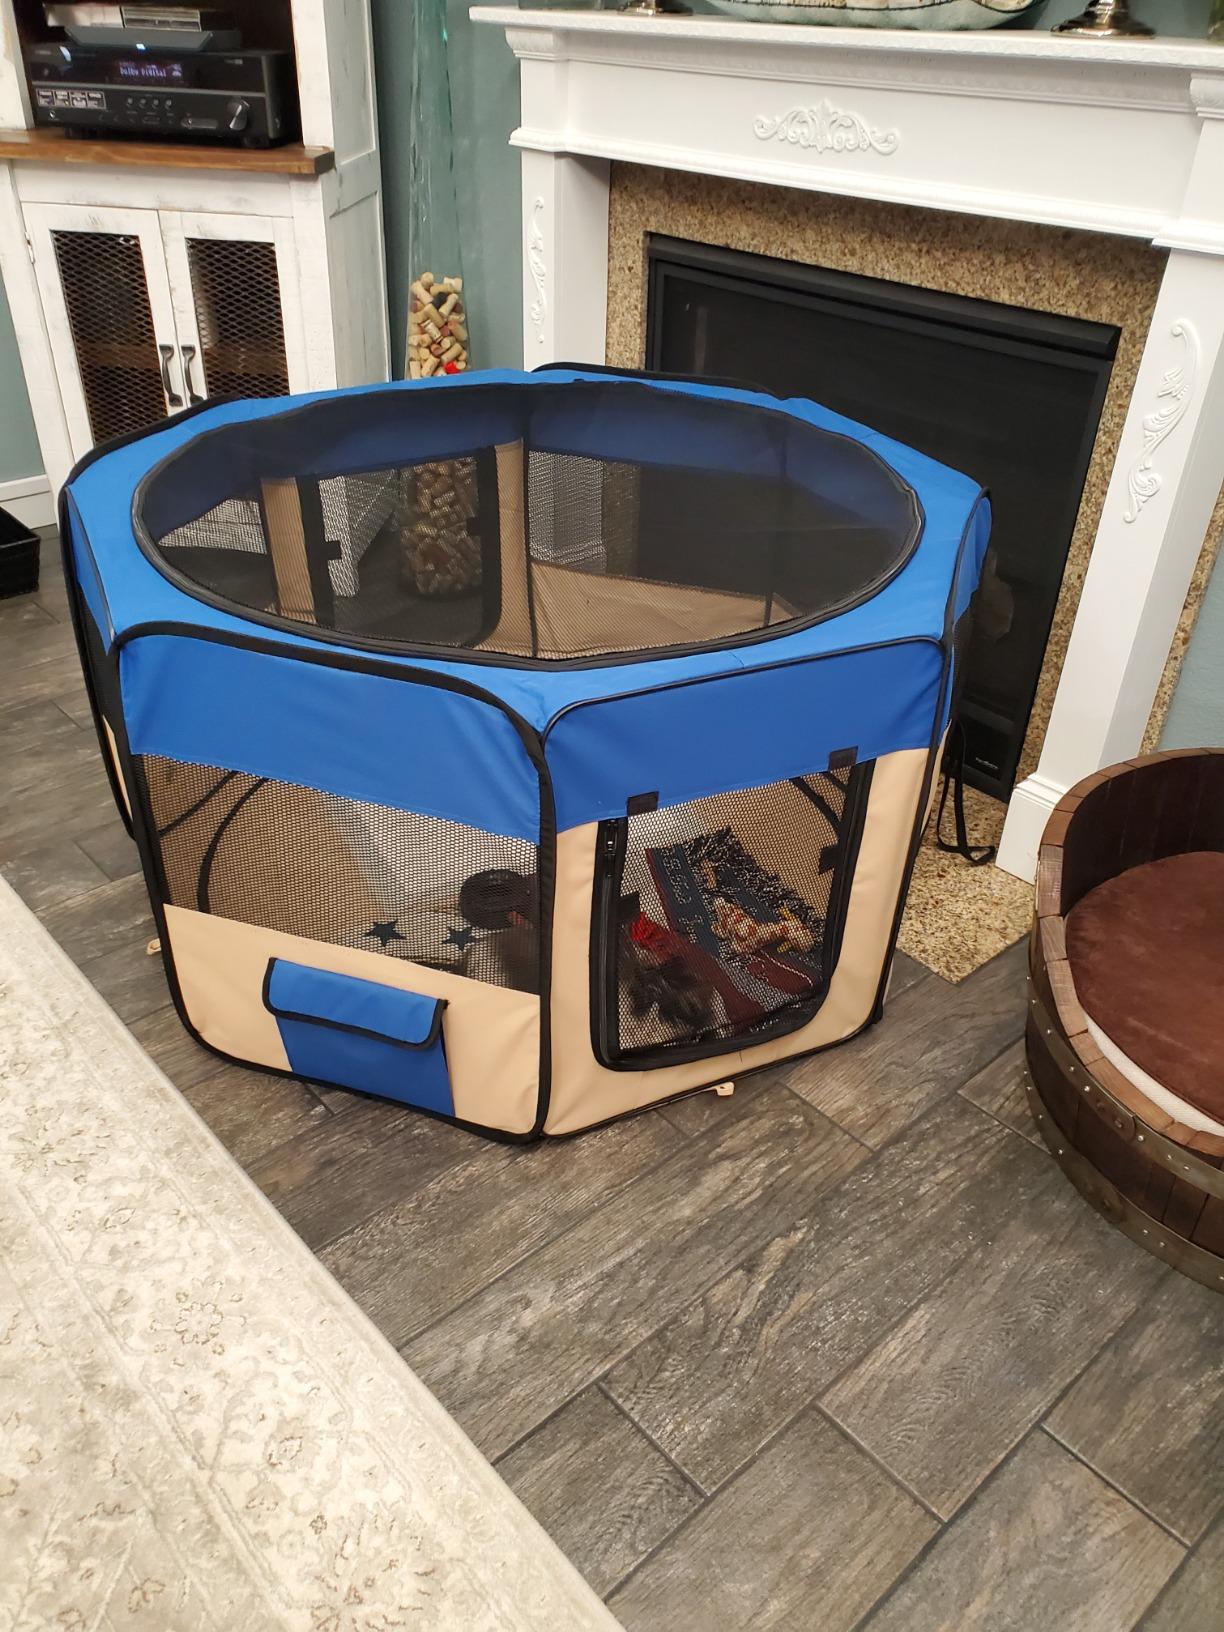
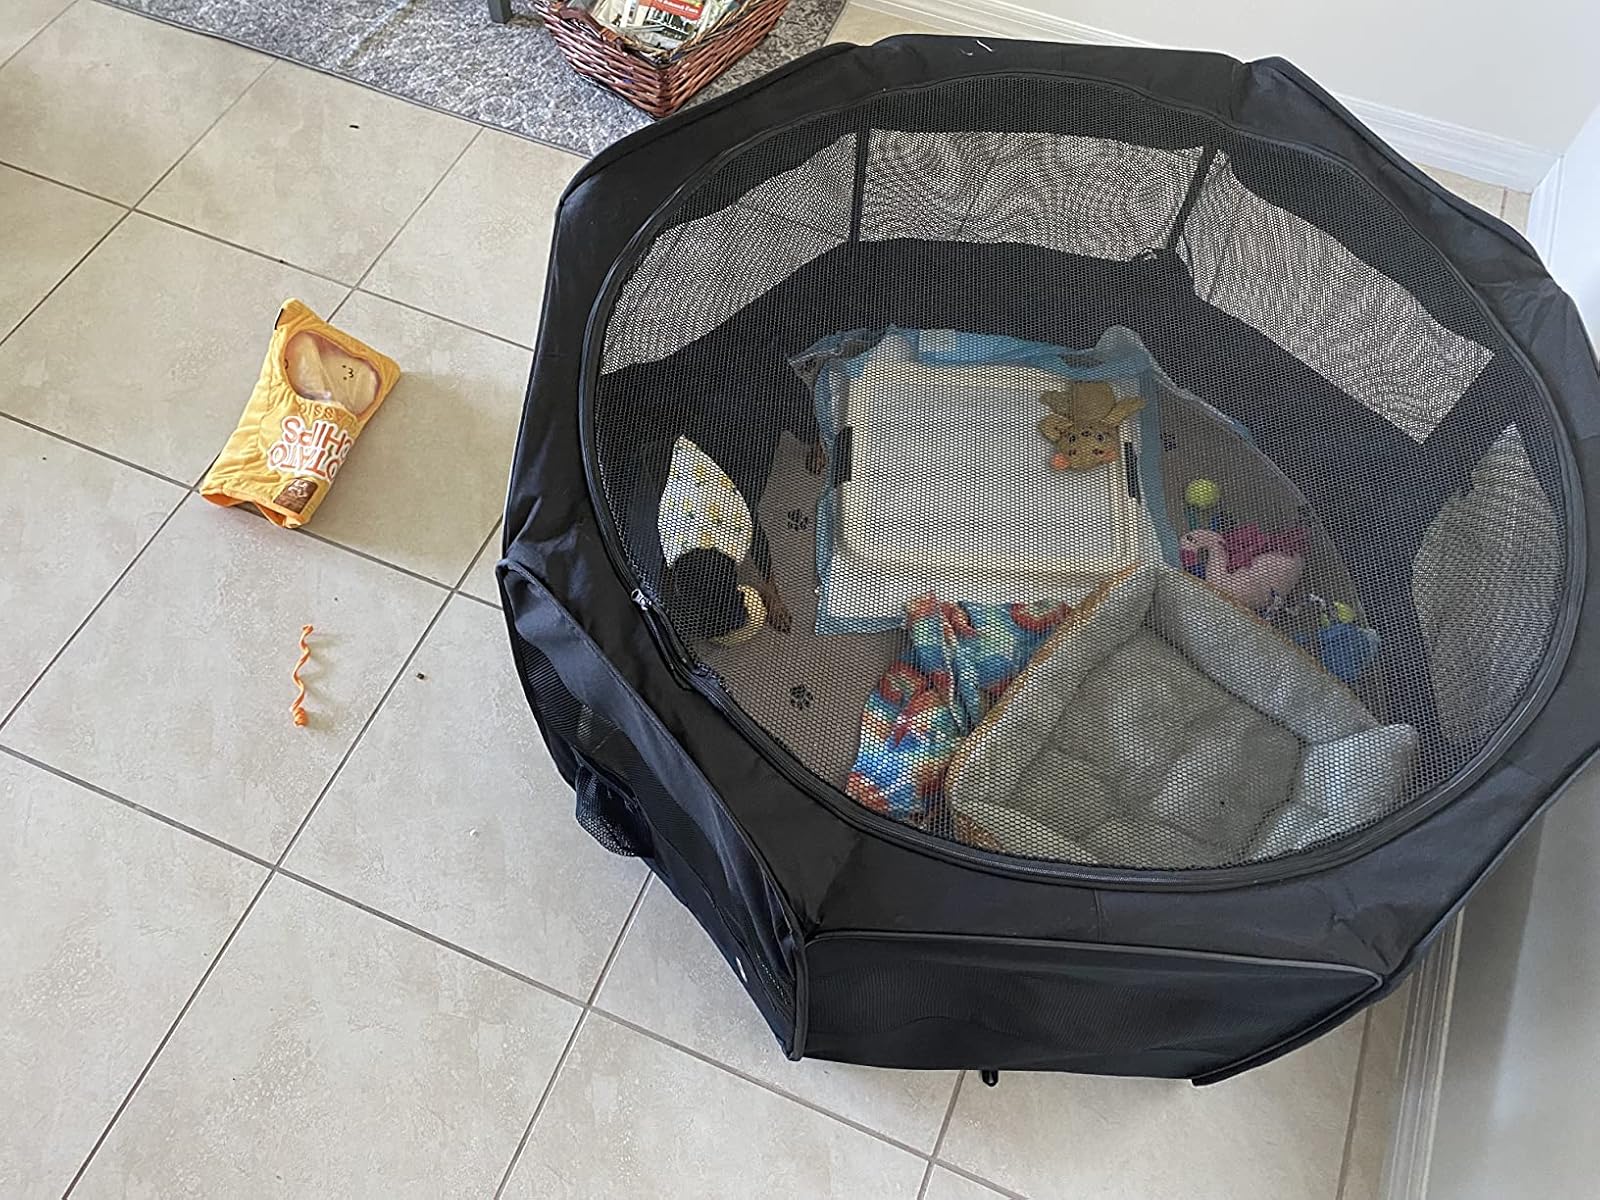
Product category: items_kennel
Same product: no